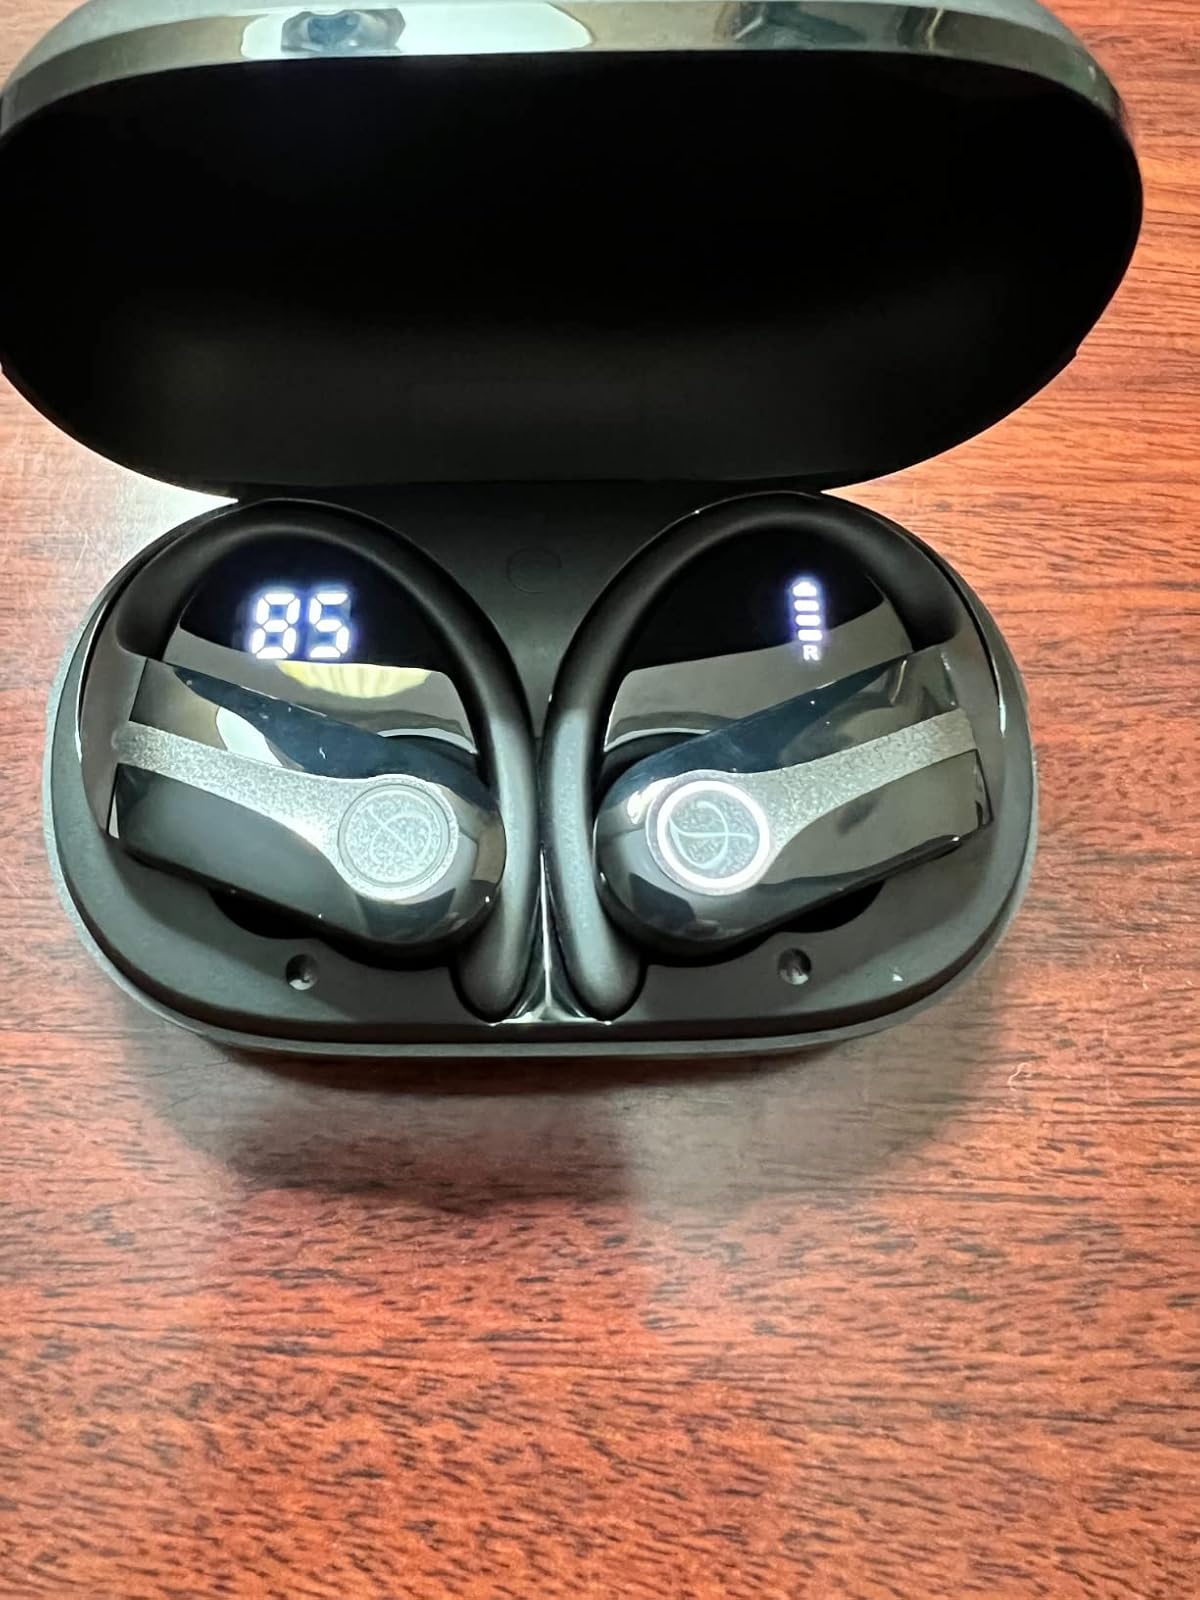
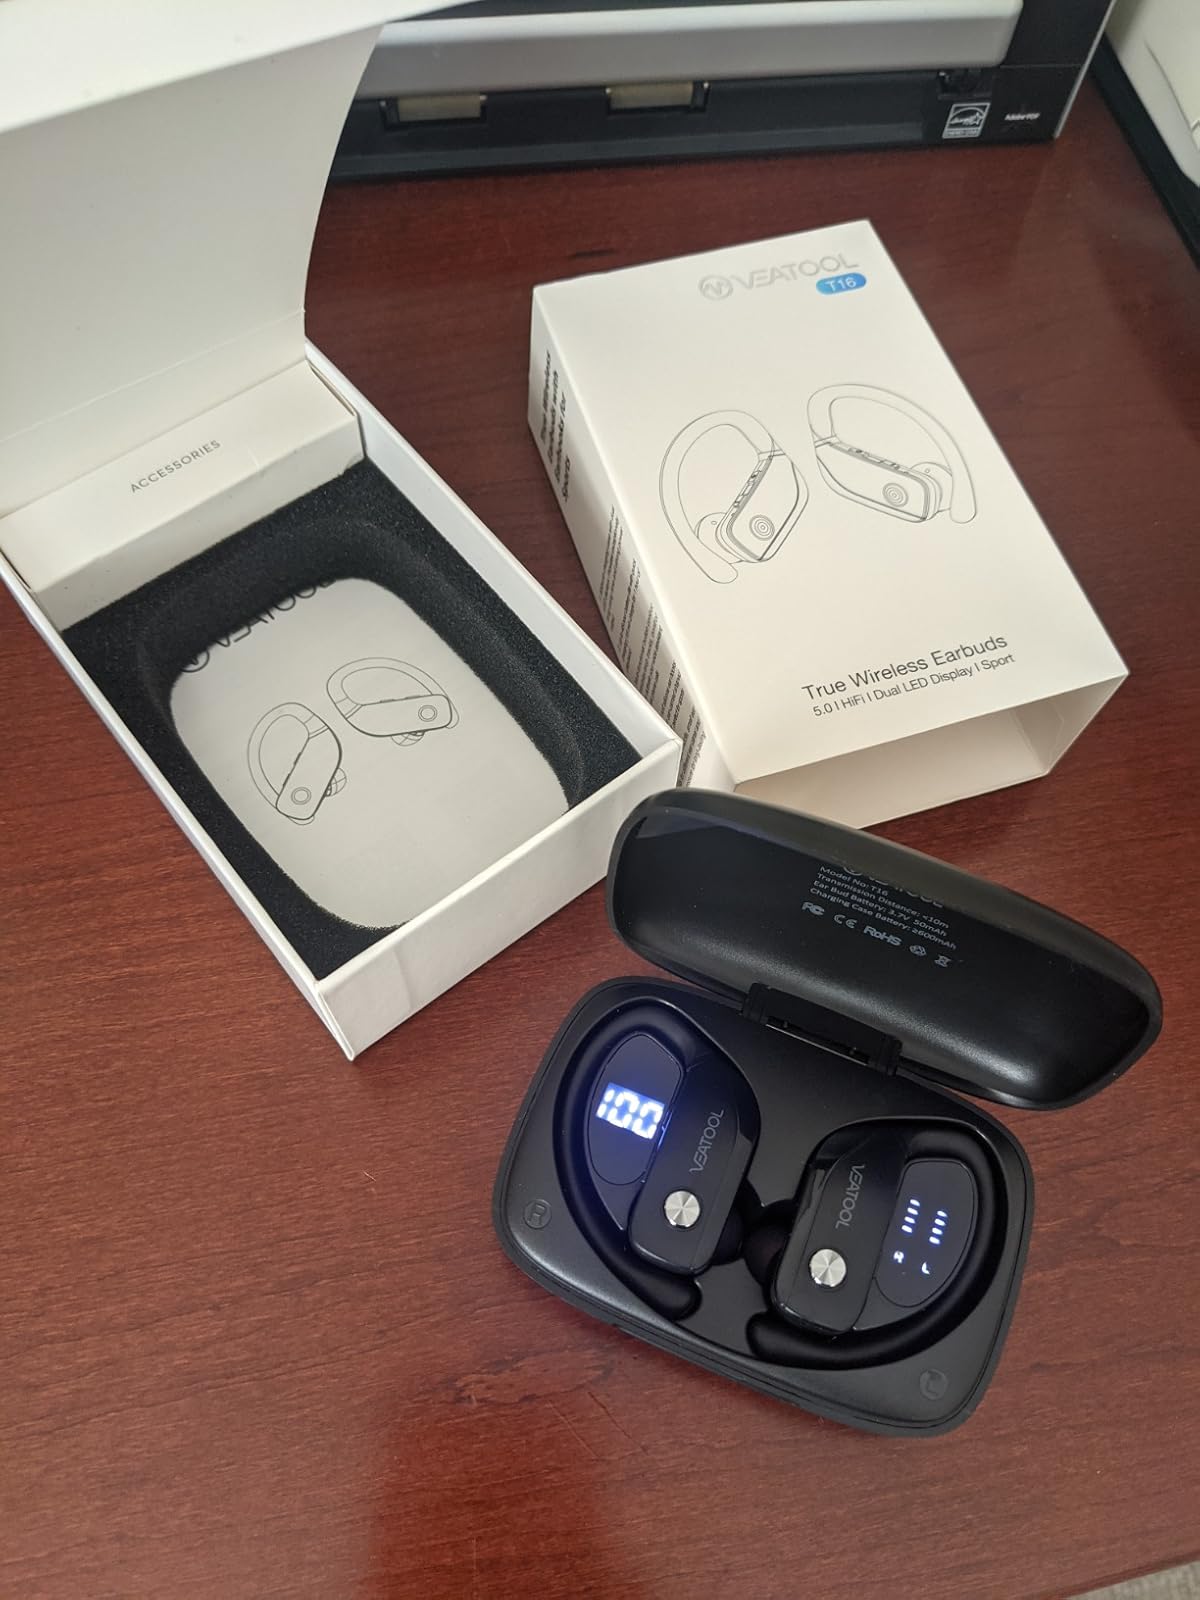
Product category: earbuds
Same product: no